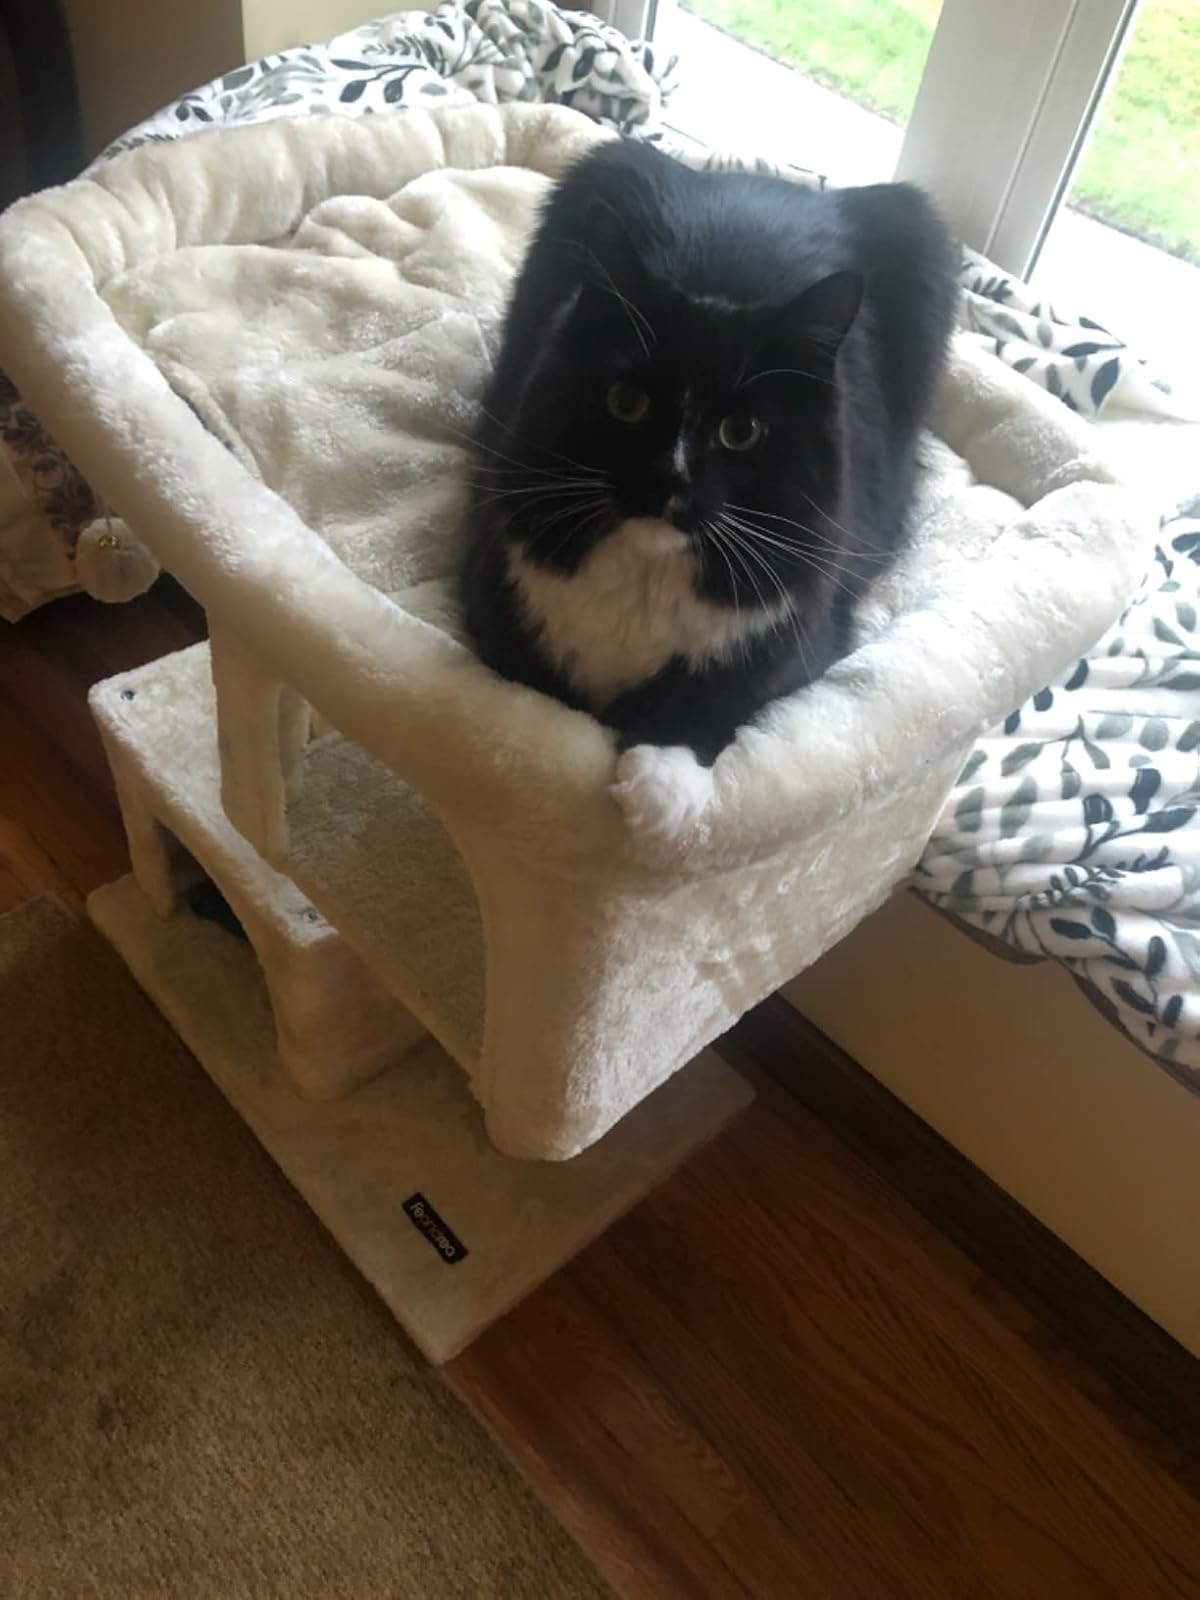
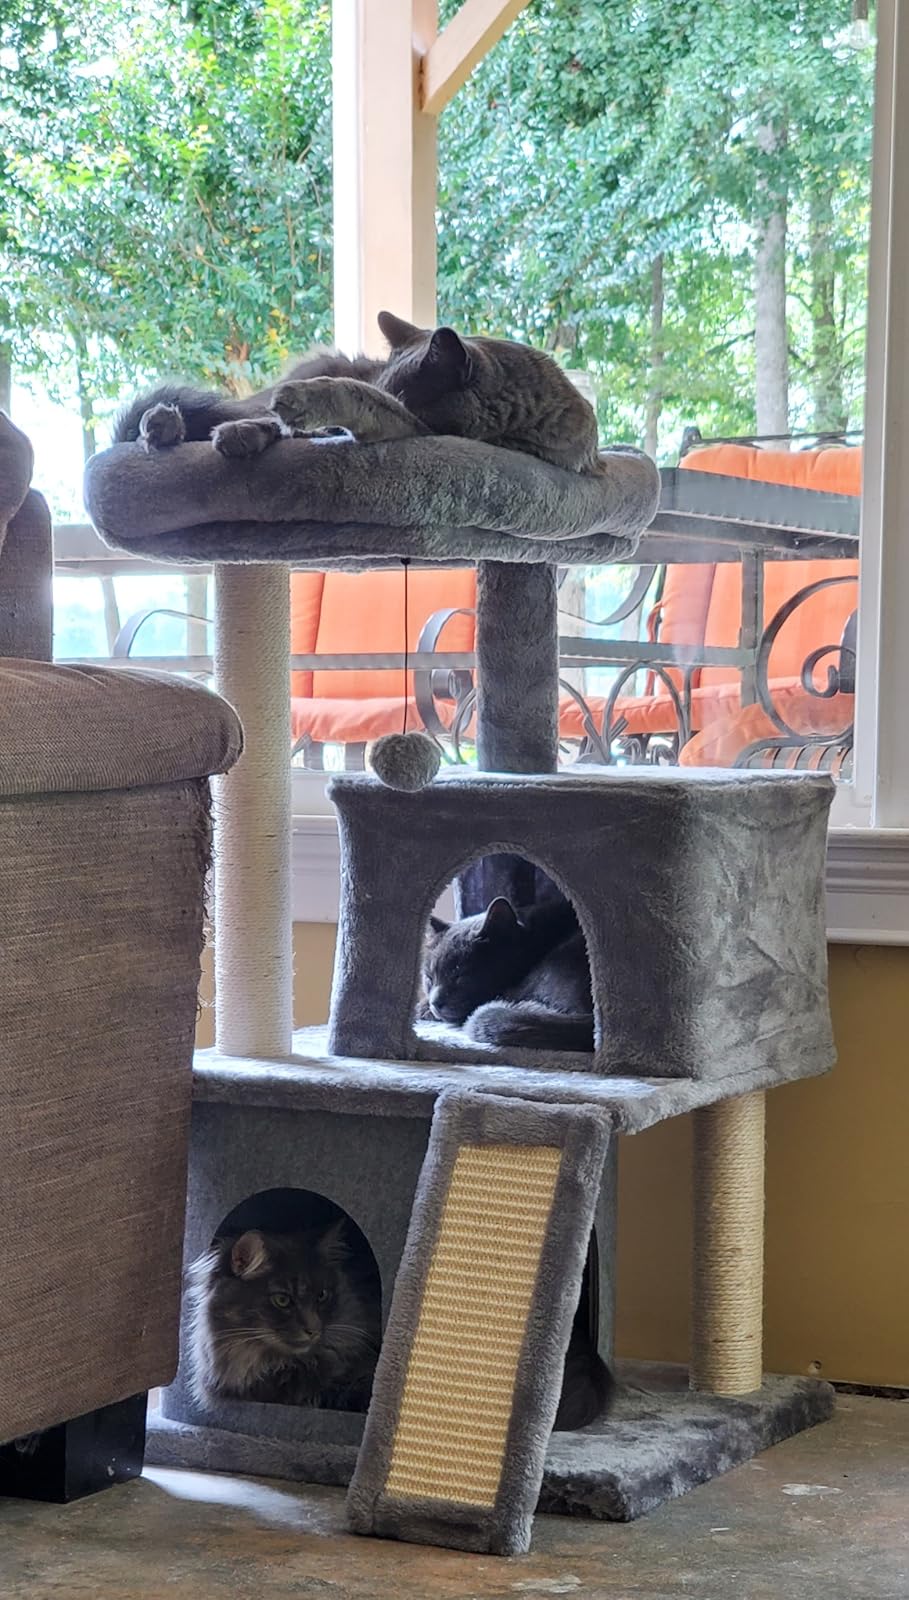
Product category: items_cat tree
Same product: no